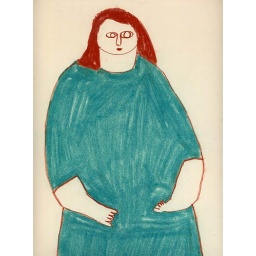
woman in green dress